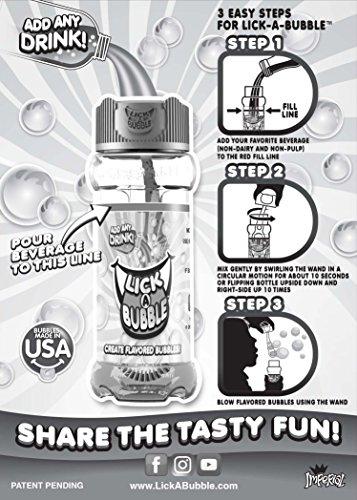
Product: Lick-A-Bubble Create Flavored Bubbles, 4 Pack
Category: Toys & Games | Sports & Outdoor Play | Bubbles
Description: Lick-A-Bubble is best used with room temperature beverages.
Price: $9.70
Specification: ProductDimensions:6x1.5x4.4inches|ItemWeight:2.24ounces|ShippingWeight:2.4ounces(Viewshippingratesandpolicies)|DomesticShipping:ItemcanbeshippedwithinU.S.|InternationalShipping:ThisitemcanbeshippedtoselectcountriesoutsideoftheU.S.LearnMore|ASIN:B0764KNNVS|Itemmodelnumber:26566|Manufacturerrecommendedage:5yearsandup